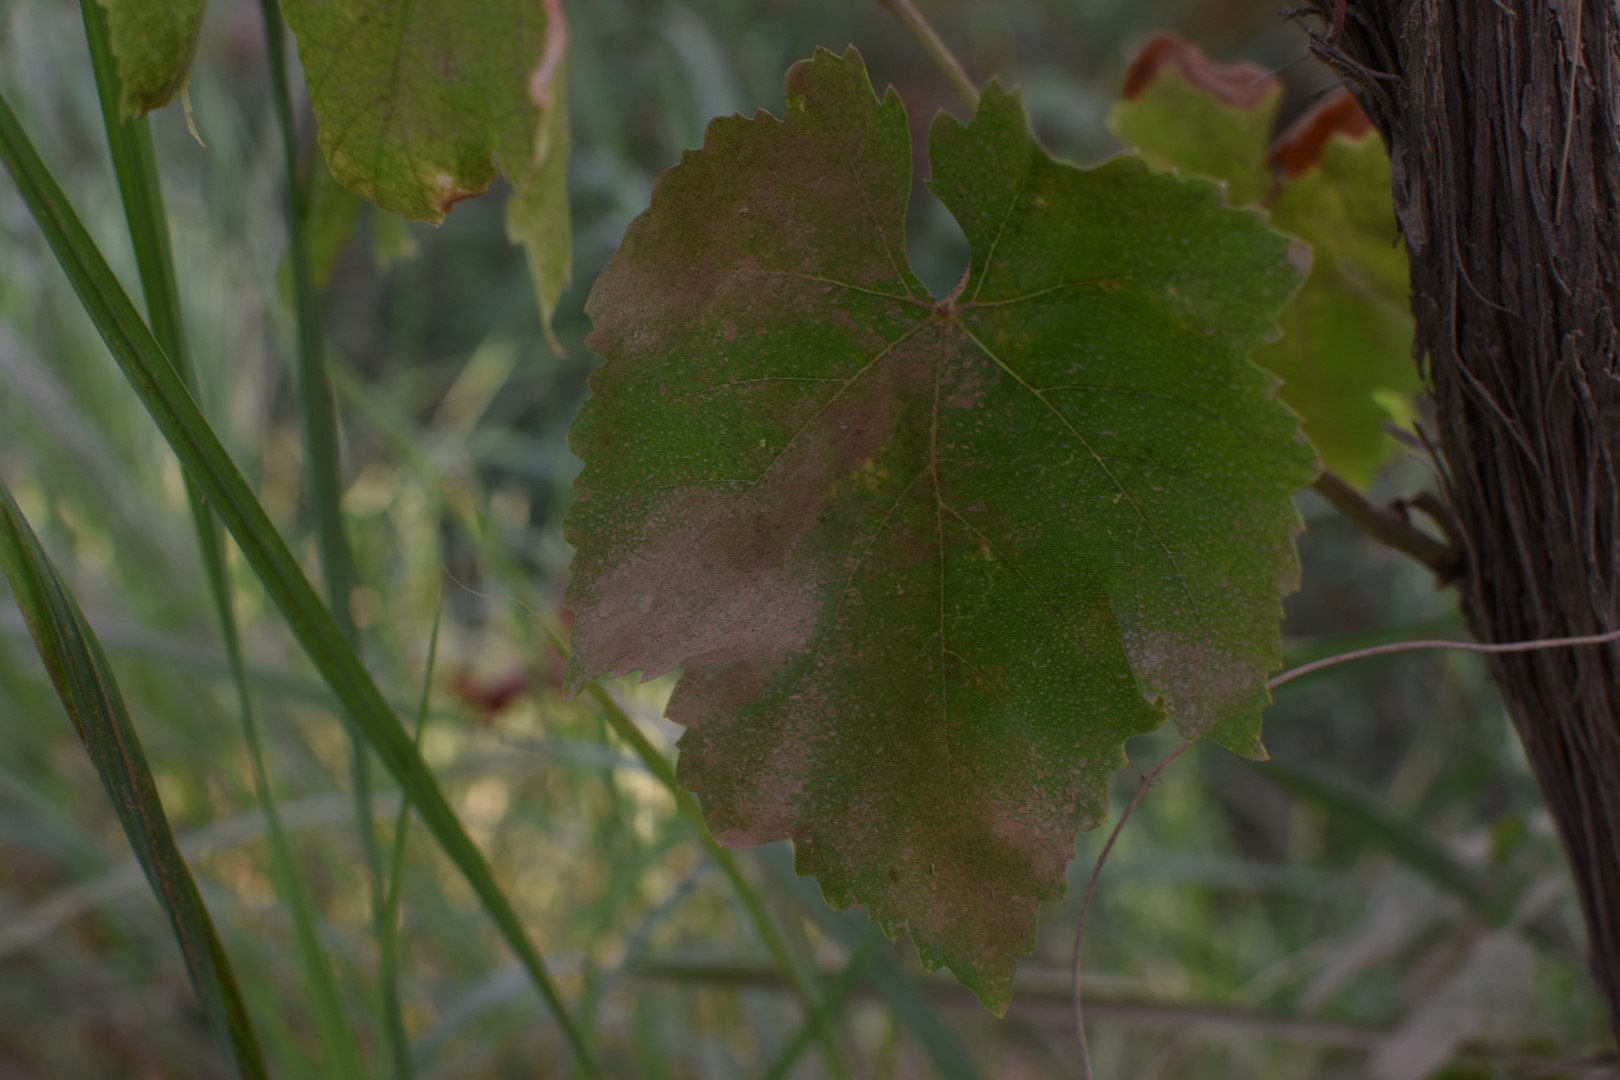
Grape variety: Thompson Seedless